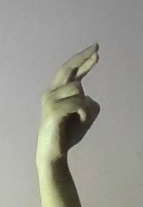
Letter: zay